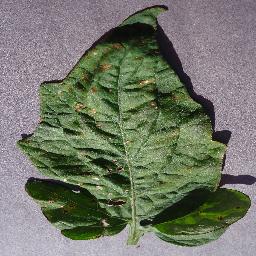
Label: Tomato___Target_Spot